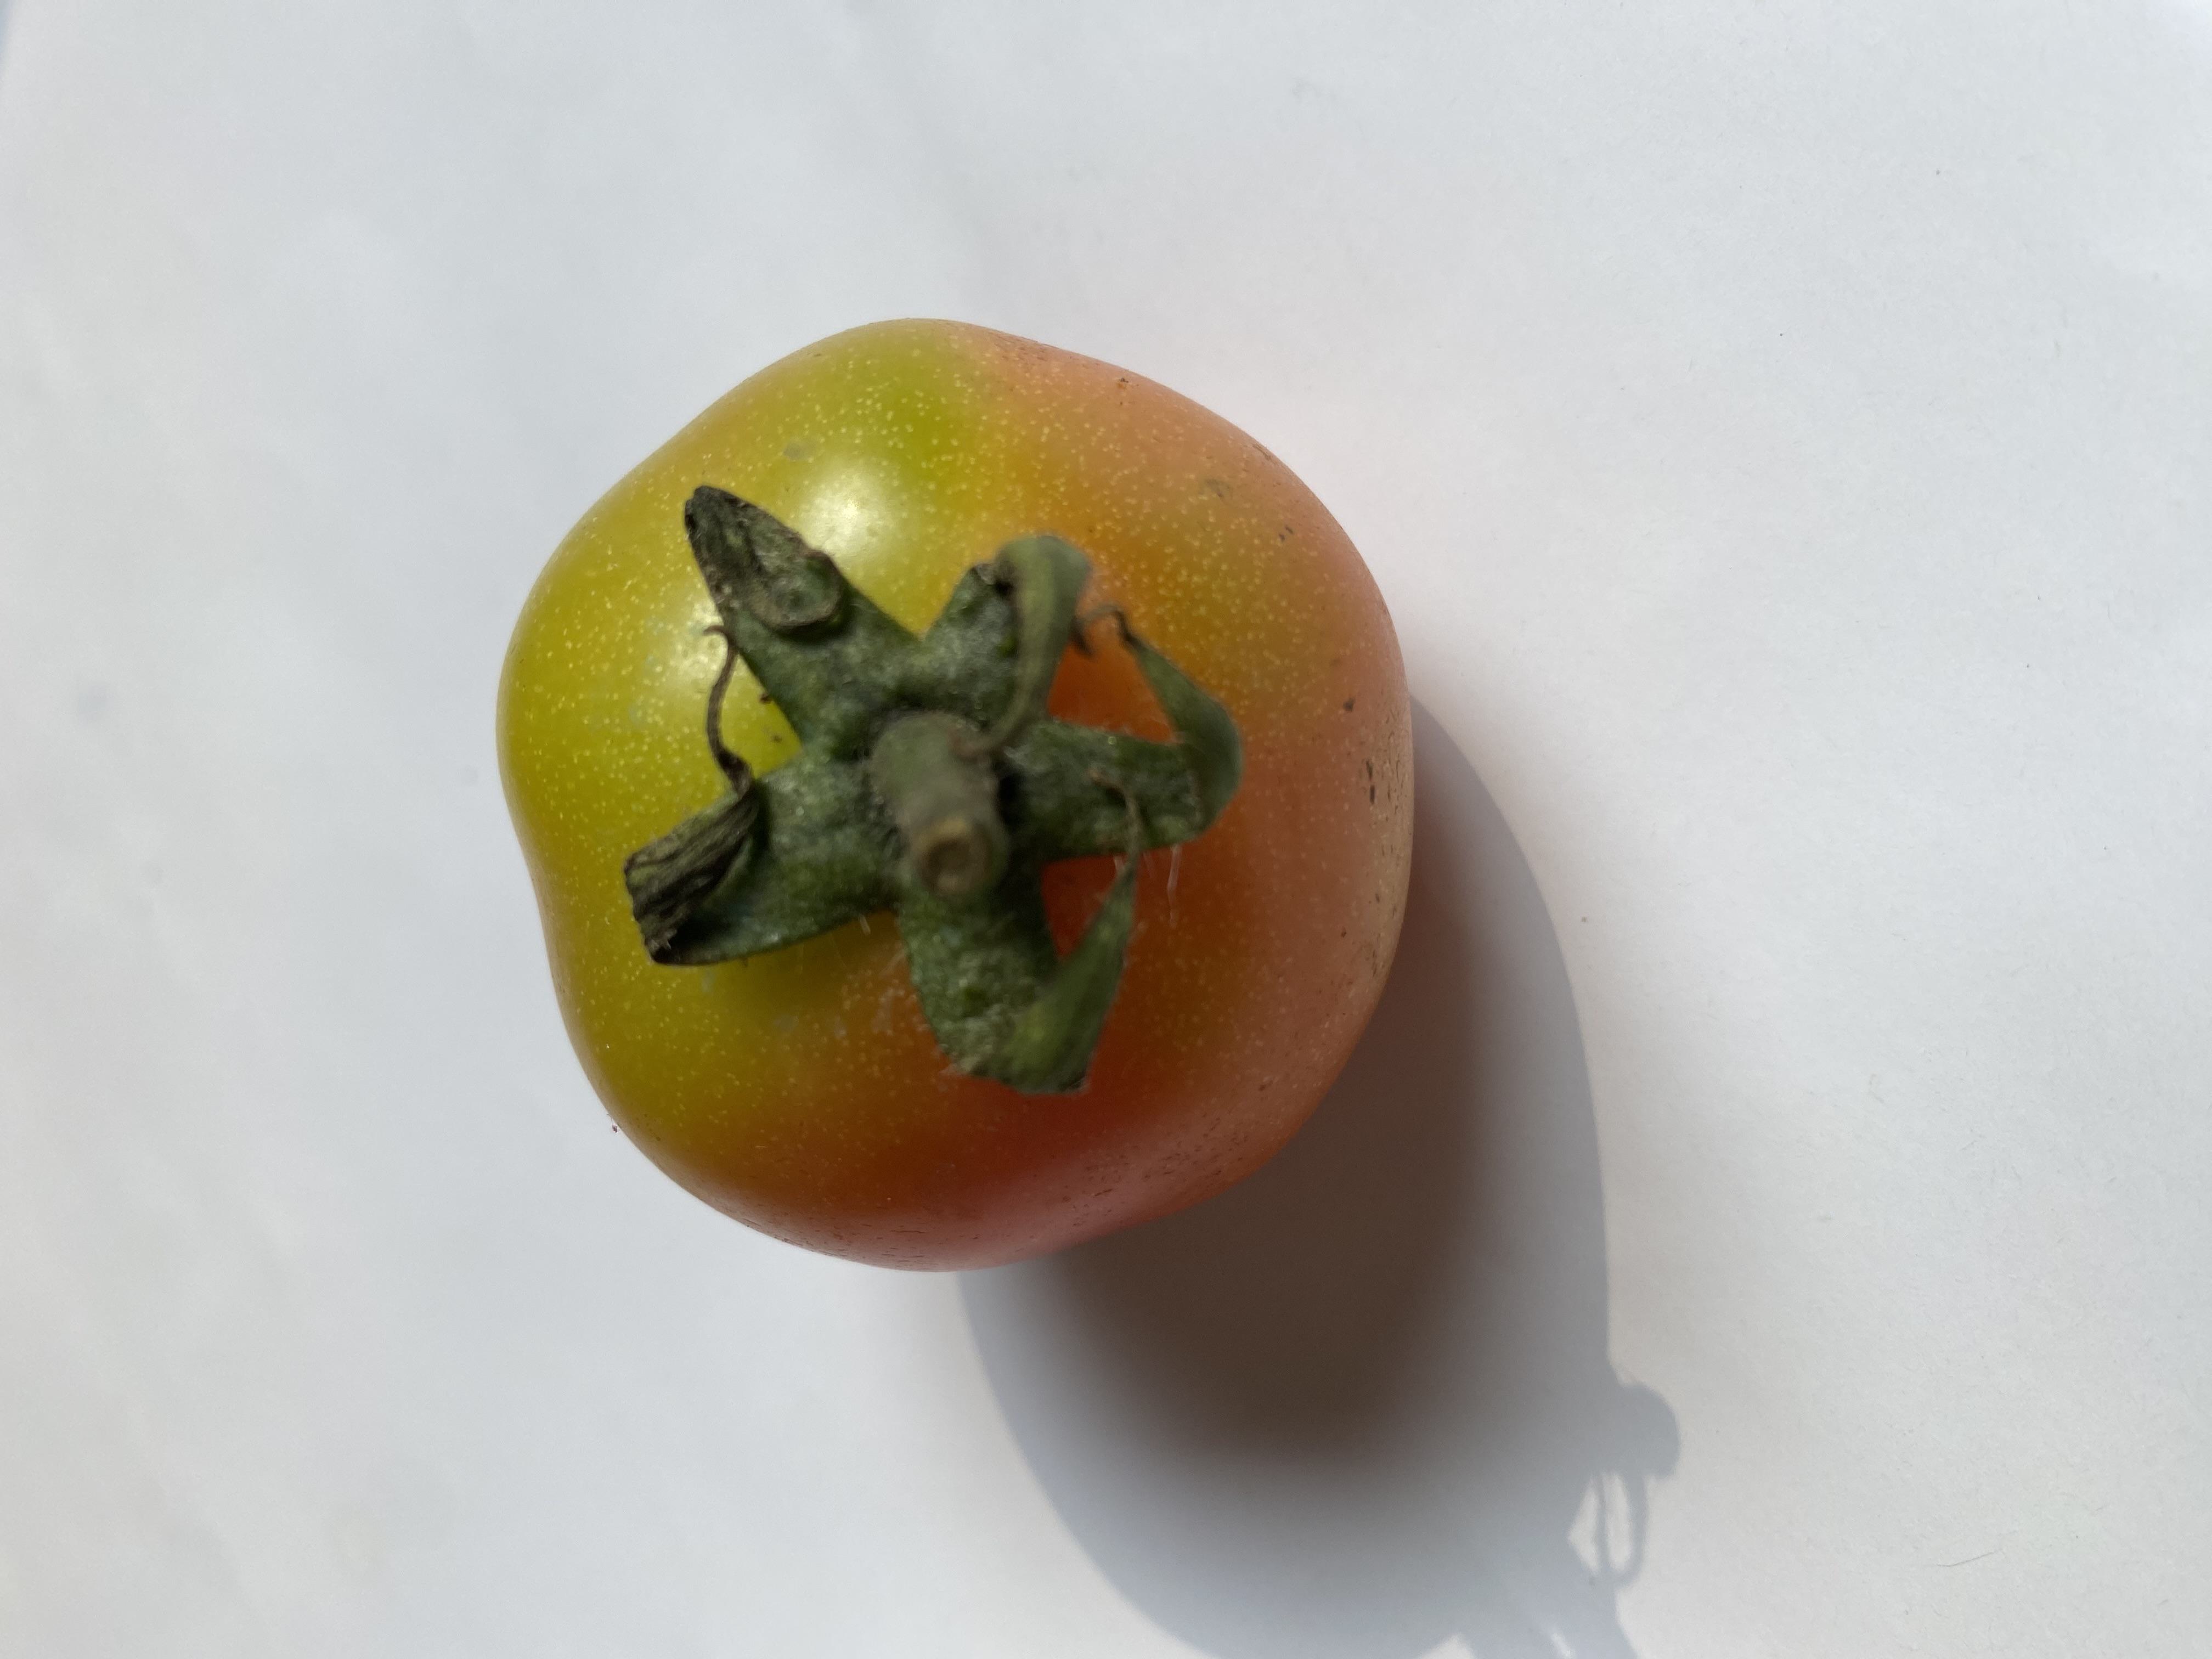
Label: Fresh